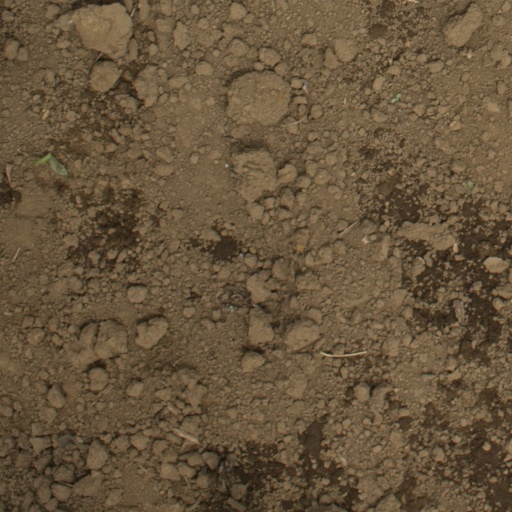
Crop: Jerusalem artichoke